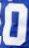
Number: 0